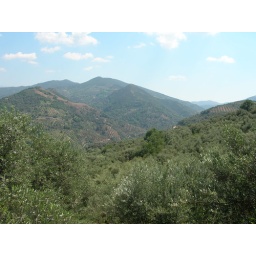
Olive trees and mountains in western Crete